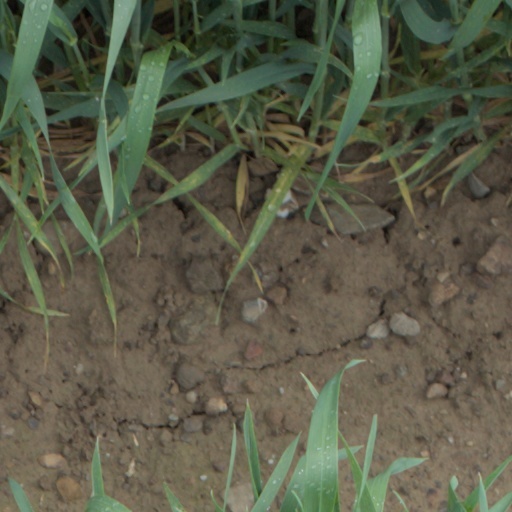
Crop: wheat